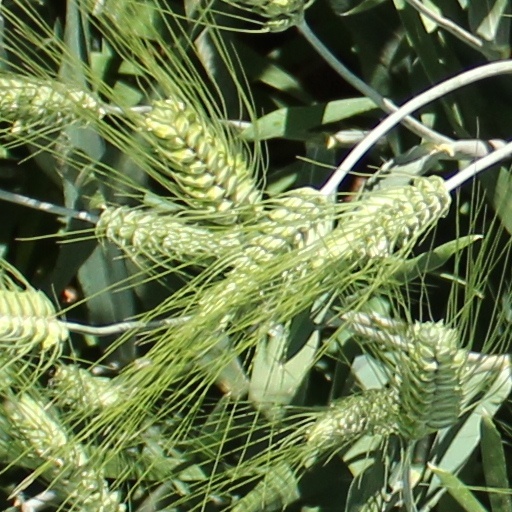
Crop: wheat